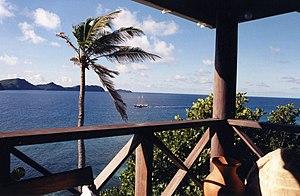
Isle-à-Quatre, est une très petite île de l'archipel des Grenadines au large de la côte de Bequia. L'île inhabitée actuellement, a une superficie est de 1,52 km².